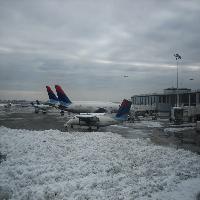
Weather: cloudy or overcast